Steve Railsback

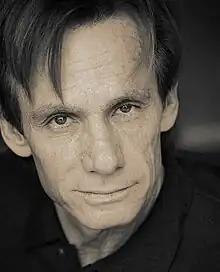
Railsback in 2010

Steve Railsback (born November 16, 1945) is an American theatre, film, and television actor. He is best known for his performances in the films "The Stunt Man" and "Lifeforce", and his portrayal of Charles Manson in the 1976 television mini-series "Helter Skelter".